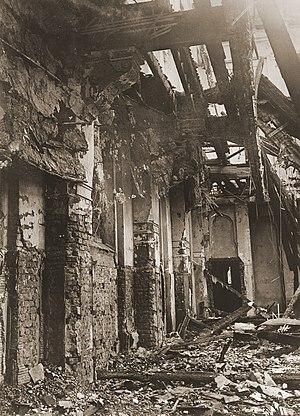
L'ancienne synagogue d'Aix-la-Chapelle a été construite de 1860 à 1862 d'après les plans et sous le contrôle de l'architecte d'Aix-la-Chapelle Wilhelm Wickop. La synagogue se trouvait sur la Promenaden-Platz, qui depuis 1984 se nomme la Synagogenplatz. Elle a été détruite pendant la nuit de Cristal, comme une grande partie des lieux de culte juif en Allemagne.